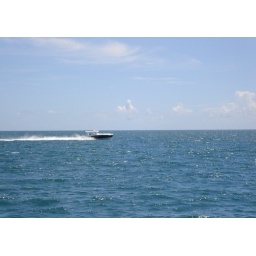
Another boat in the ocean